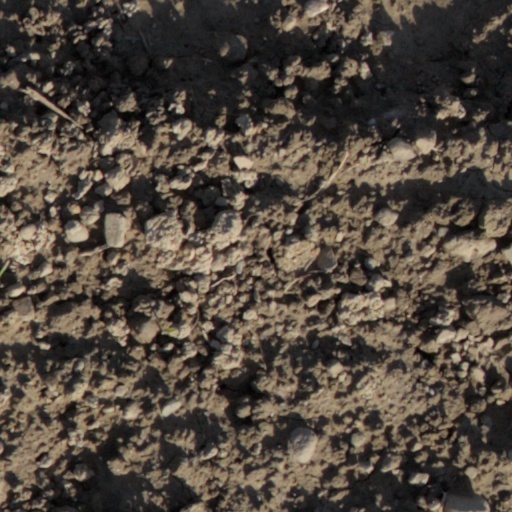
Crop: wheat